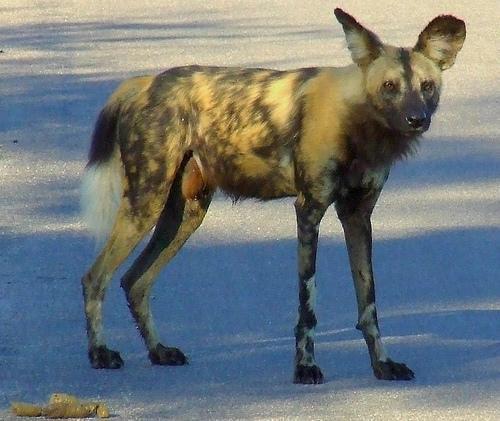
African_hunting_dog